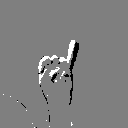
ASL letter: i